Andelot station

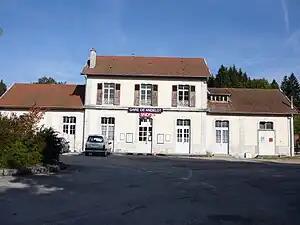
The station building in 2008

Andelot station is a railway station in the commune of Andelot-en-Montagne, in the French department of Jura, in the Bourgogne-Franche-Comté region. It is located at the junction of the and Dijon–Vallorbe lines of SNCF.